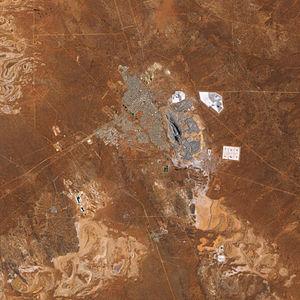
Kalgoorlie-Boulder, familièrement appelée Kalgoorlie, est une ville minière du sud-ouest de l'Australie, comptant 29 849 habitants en 2018 et intégrée depuis 1989 à la Cité de Kalgoorlie-Boulder. Le nom de la ville est d'origine aborigène.